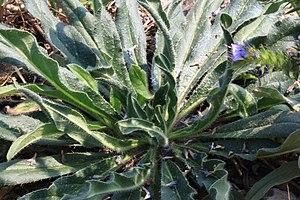
La vipérine commune ou vipérine vulgaire est une espèce de plantes dicotylédones de la famille des Boraginaceae, originaire d'Eurasie.